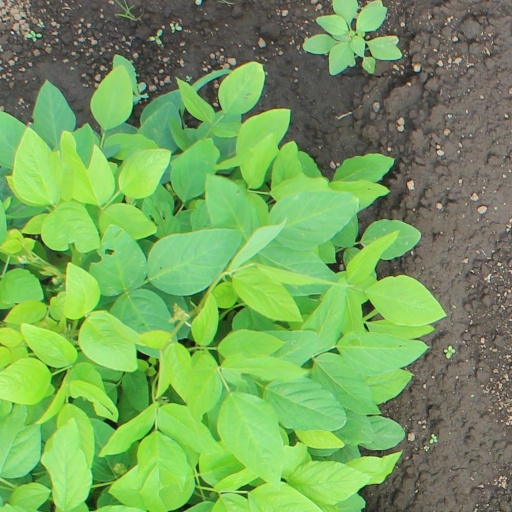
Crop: soybean